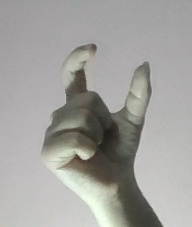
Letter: nun